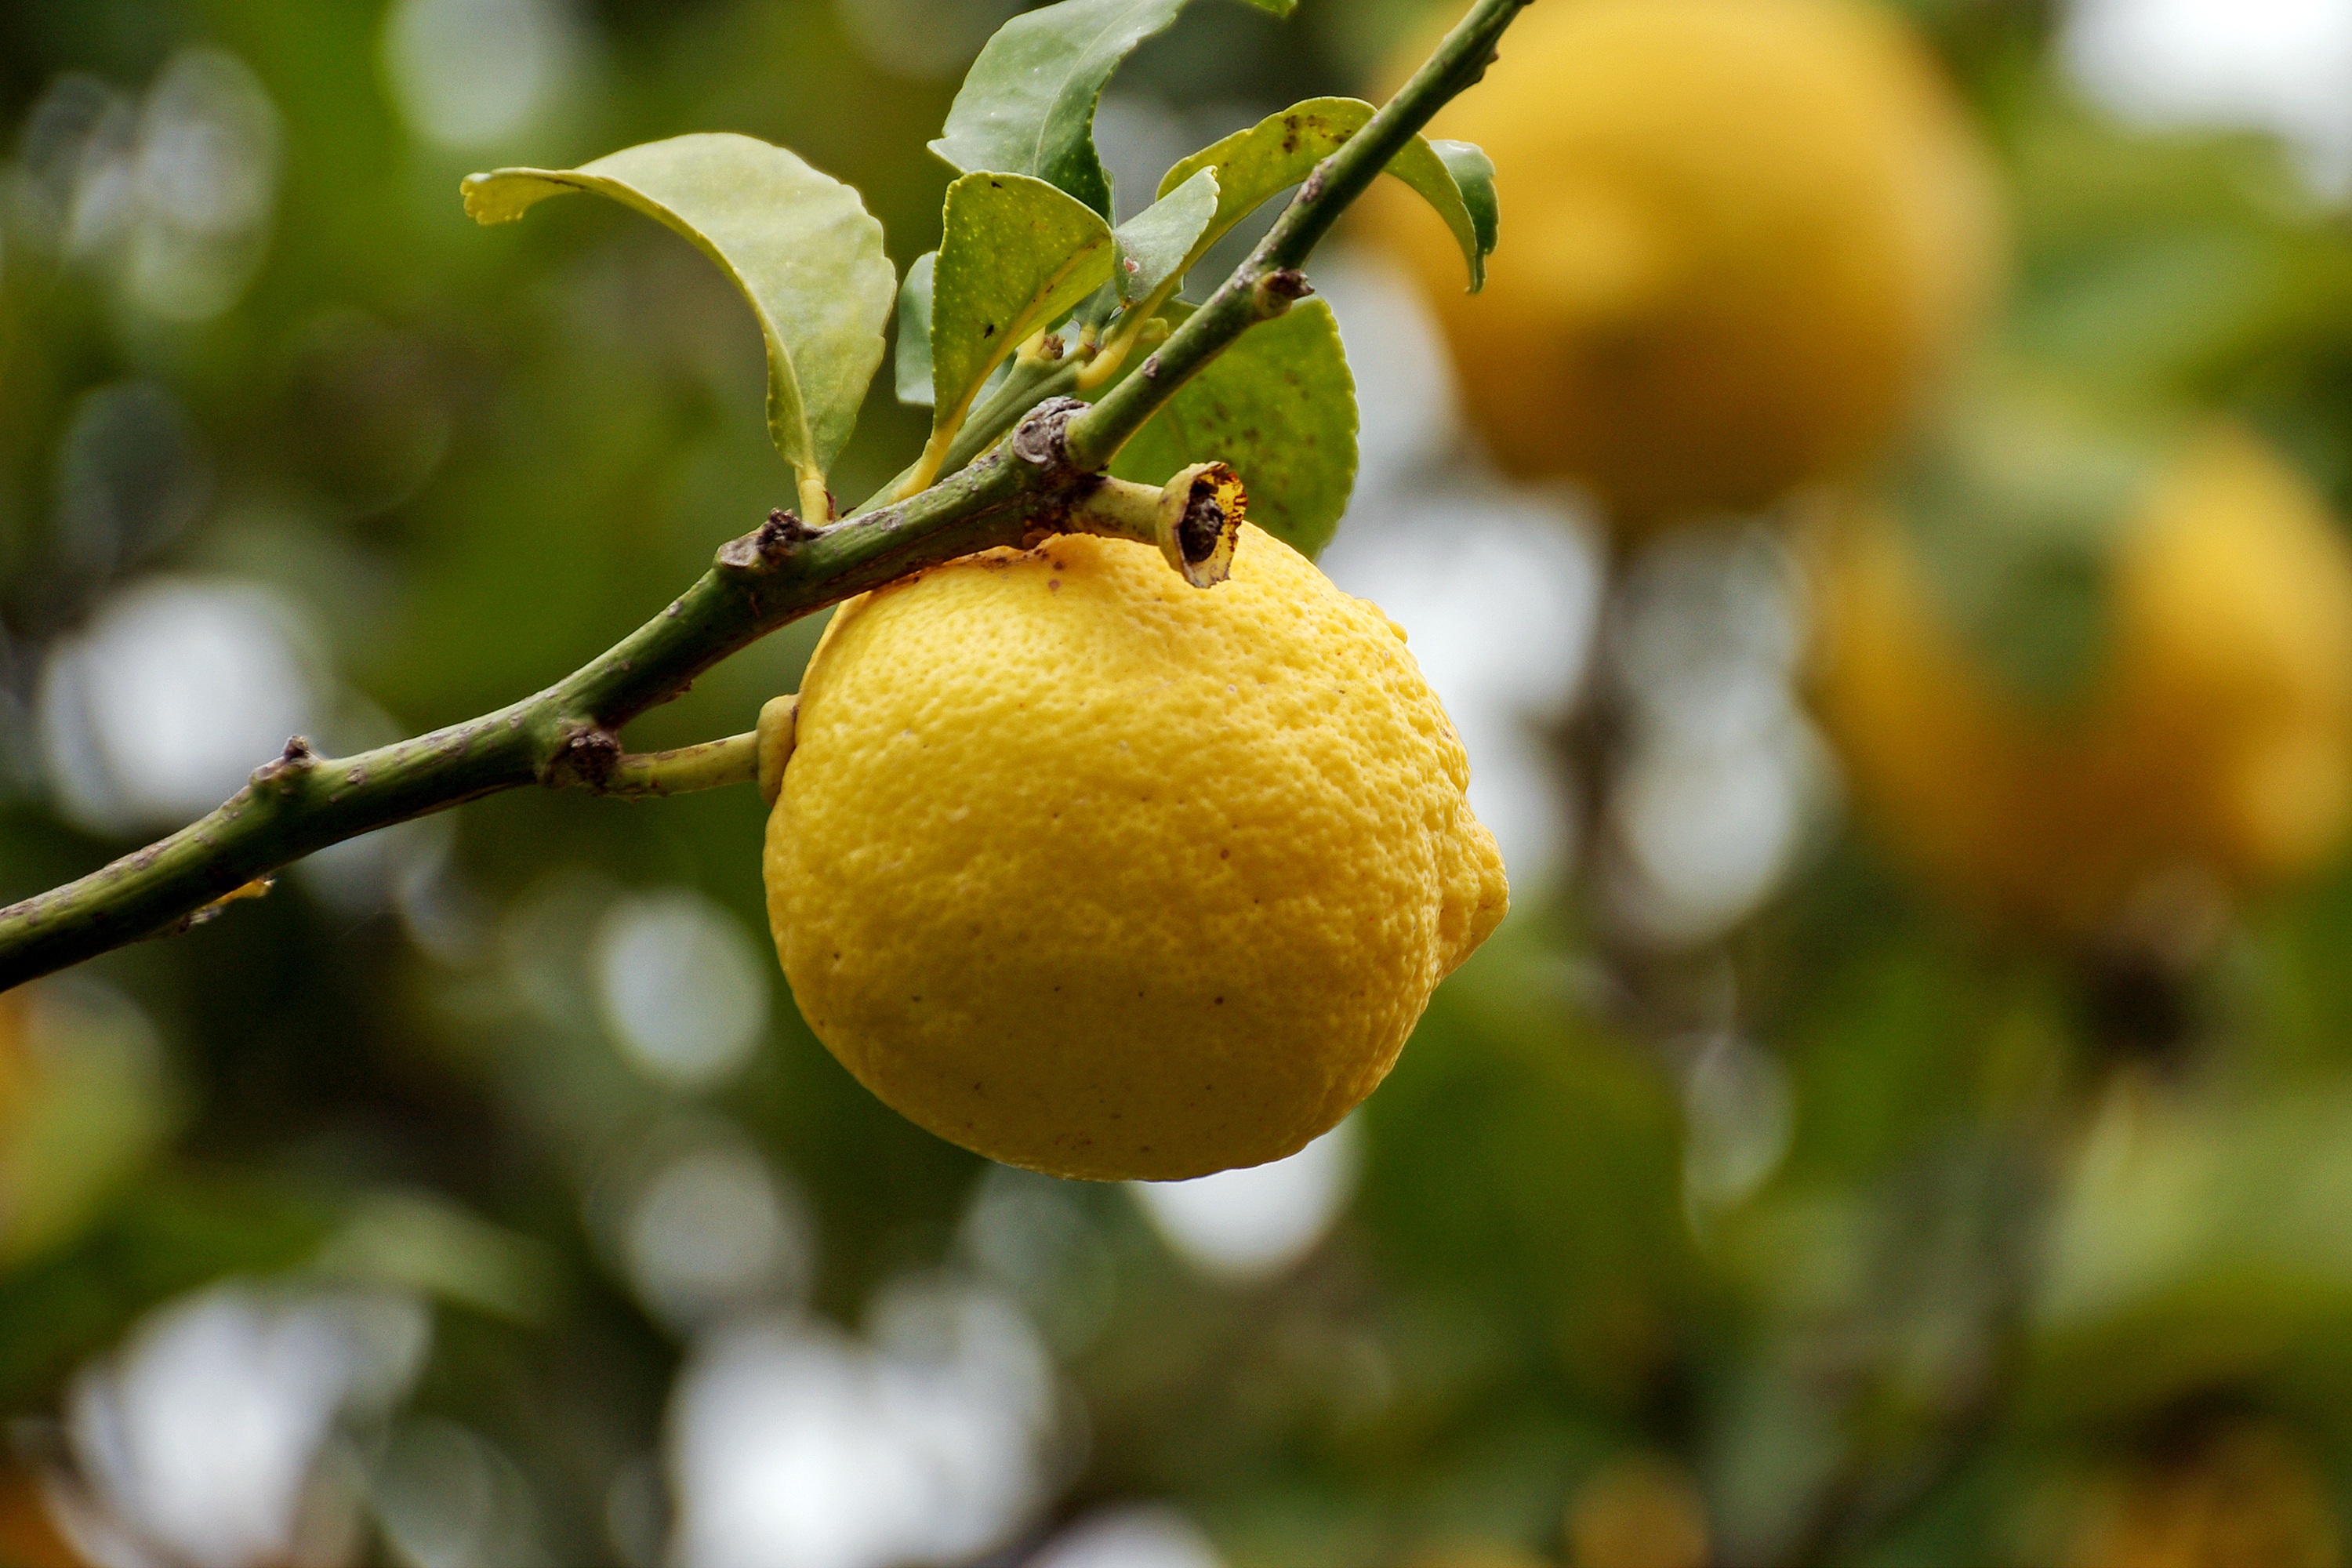
tree, branch, plant, fruit, leaf, flower, food, produce, autumn, yellow, flora, leaves, limon, citron, citrus, macro photography, citrus fruits, flowering plant, lemon plant, bitter orange, land plant